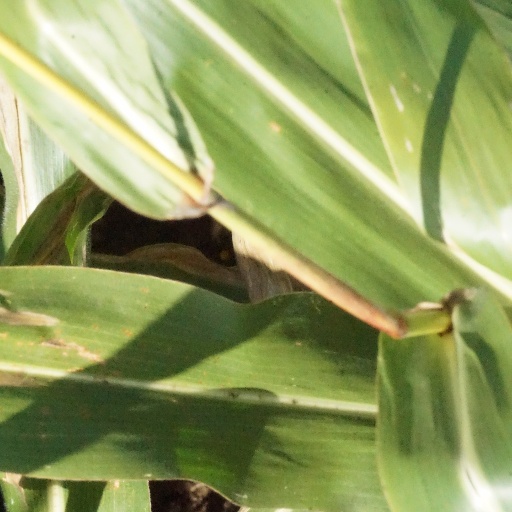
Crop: maize; corn